Islamic graffiti

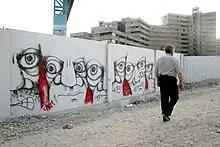
A wall spraypainted by "A1one" in Tehran

In 2003, he moved outdoors by spraying a 30x40cm stencil on university walls to express to the "uncommon pressure" at the university which was "endured in silence." However, the motivations behind his art are not protest. He states that his art is simply personal expression: "A drawing on the street is similar to a letter: It proves that there is a writer."